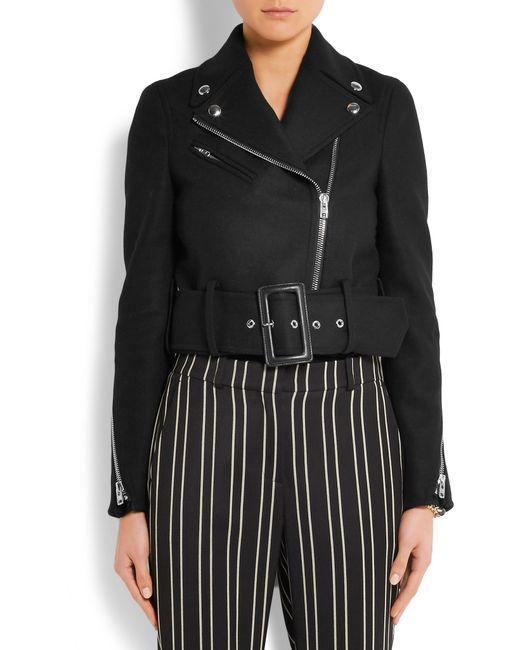
Slim Fit Jacke mit Streifendesign schwarz-weiße Unterbekleidung